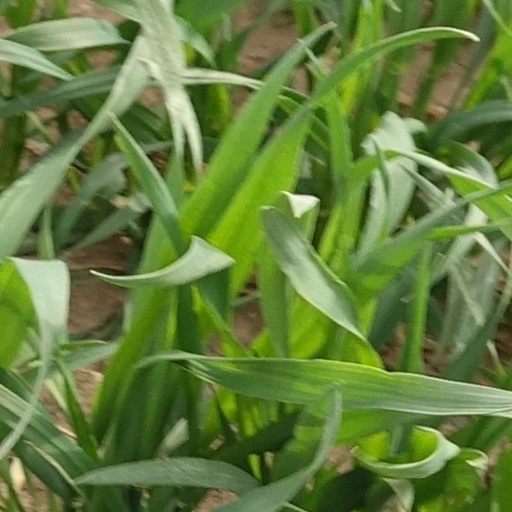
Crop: wheat